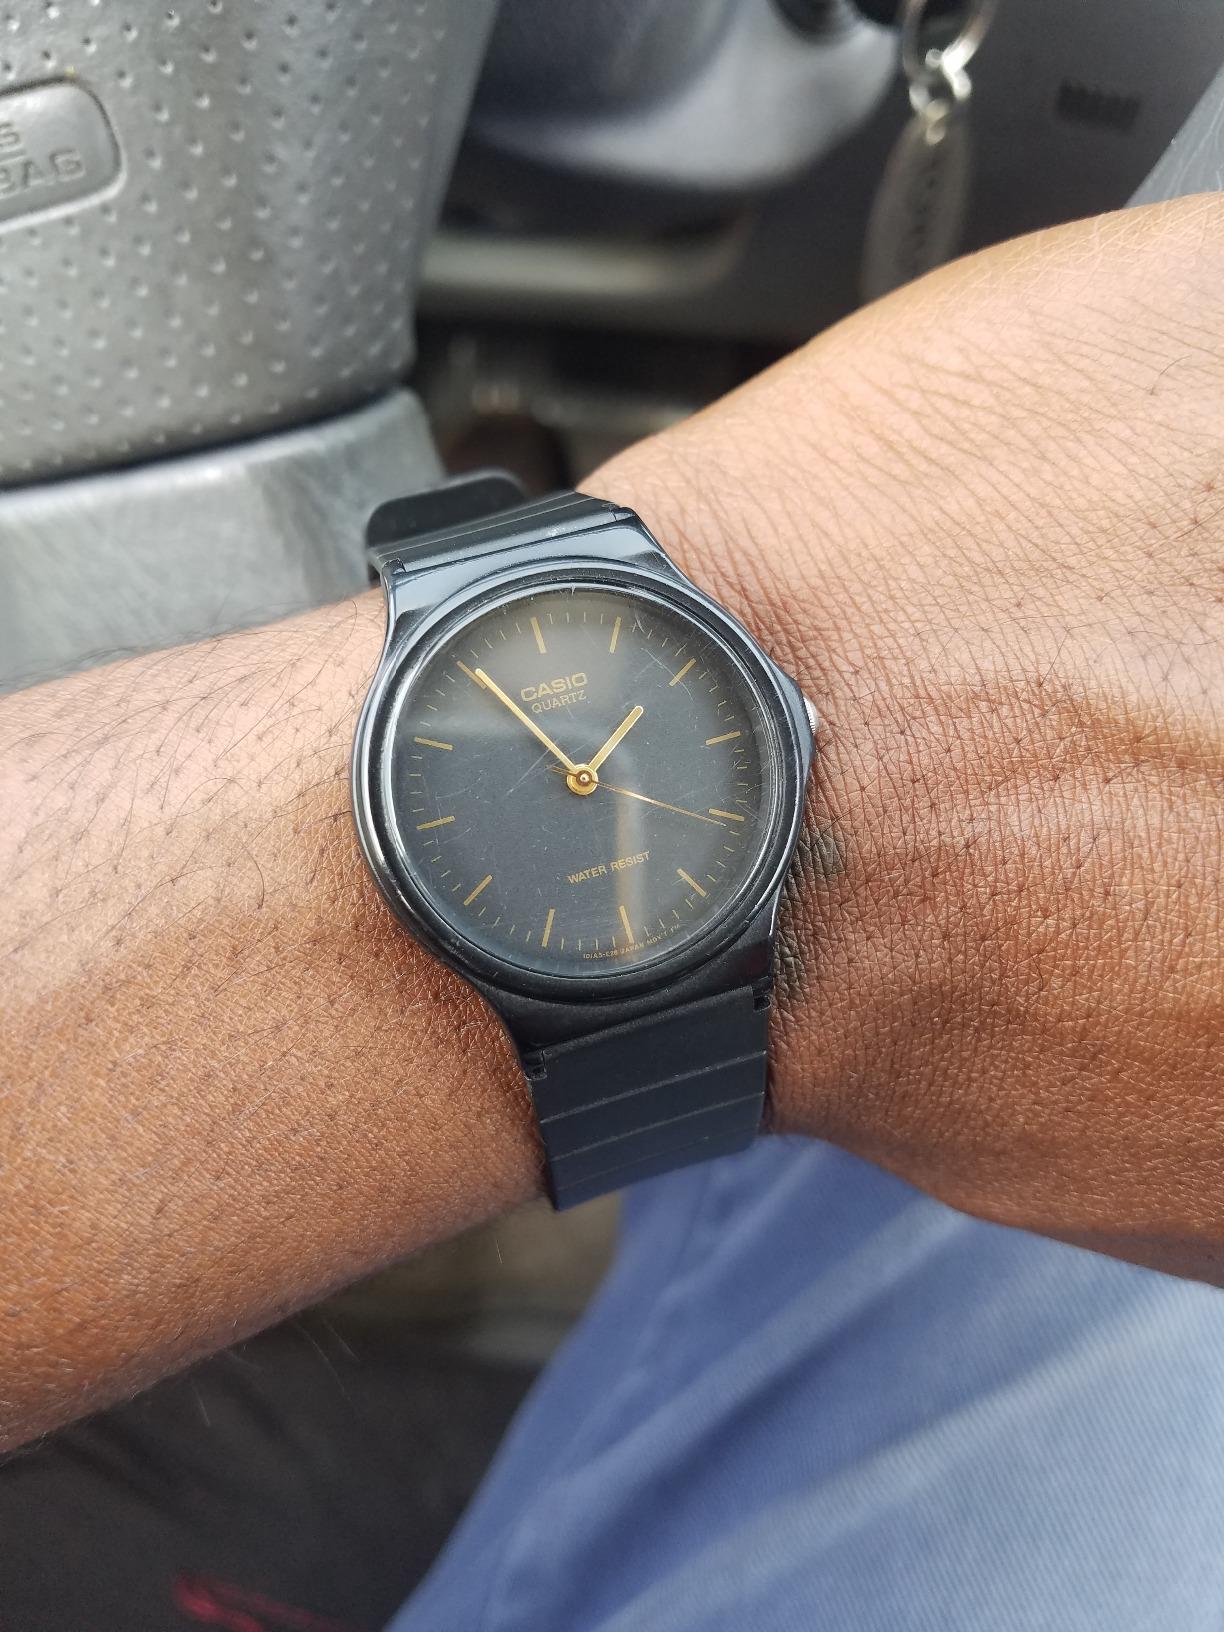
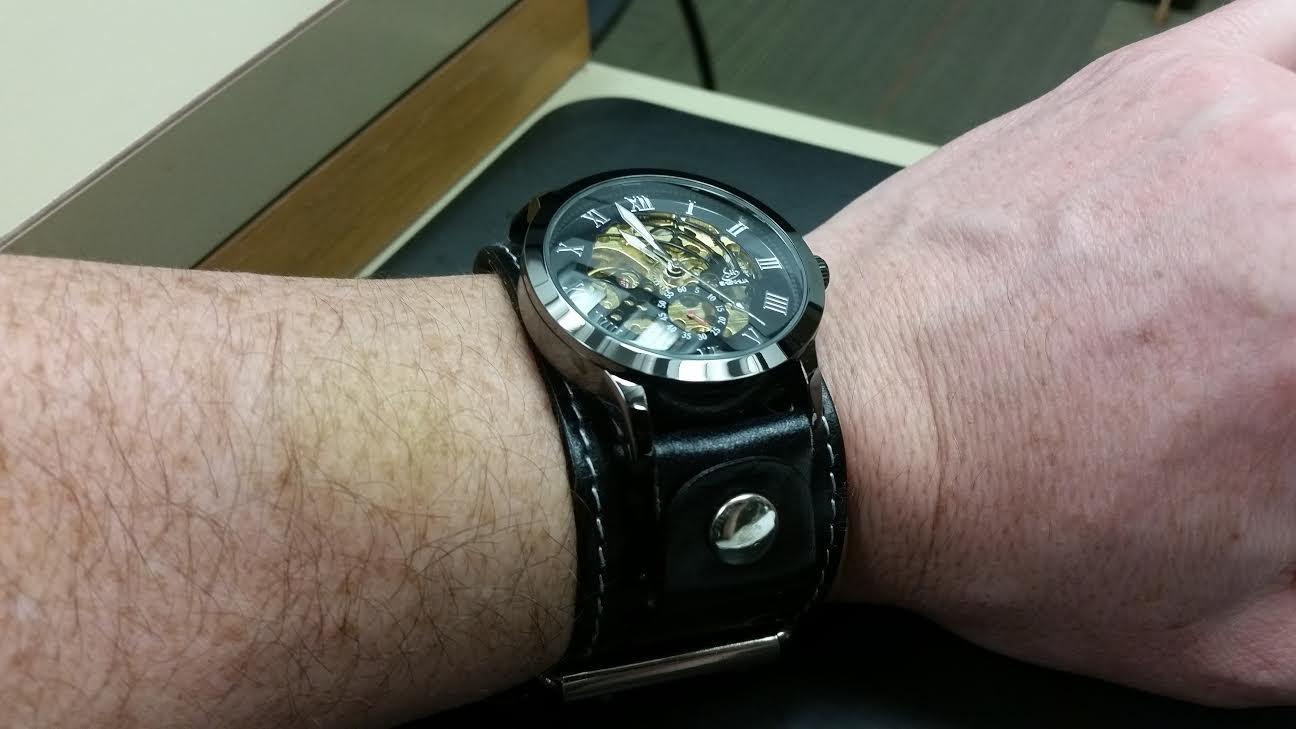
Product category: accessories_watch
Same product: no